2018 Sports Car Challenge of Mid-Ohio

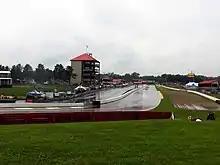
Mid-Ohio Sports Car Course, where the race was held.

International Motor Sports Association's (IMSA) president Scott Atherton confirmed the race was part of the schedule for the 2018 IMSA SportsCar Championship (IMSA SCC) in August 2017. The race marked IMSA's return to Mid-Ohio Sports Car Course for the first time since 2013 as the track replaced Circuit of the Americas after the 2017 season. The 2018 Acura Sports Car Challenge of Mid-Ohio was the fourth of twelve scheduled sports car races of 2018 by IMSA, and it was the second round not held as part of the North American Endurance Cup. The race was held at the thirteen-turn Mid-Ohio Sports Car Course on May 6, 2018. On April 11, 2018, Acura was announced as a title sponsor for the event. On April 30, 2018, IMSA announced NBC Sports as its broadcasting partner from 2019 onwards. Michael Shank Racing was renamed to Meyer Shank Racing following Jim Meyer becoming a co-owner of the team.